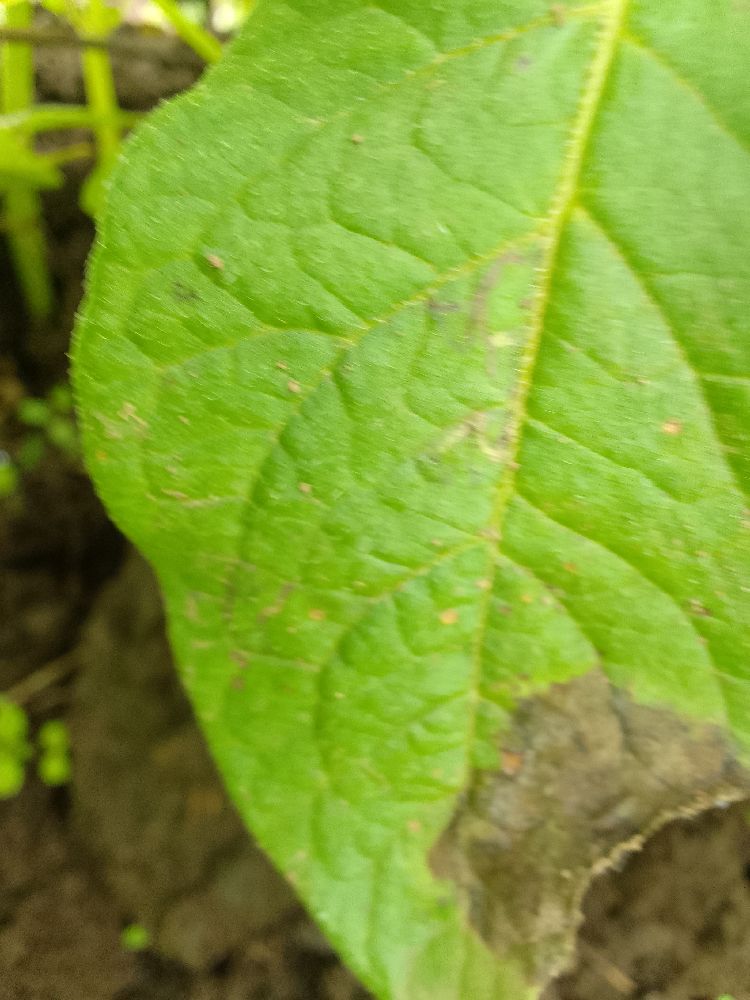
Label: Late blight